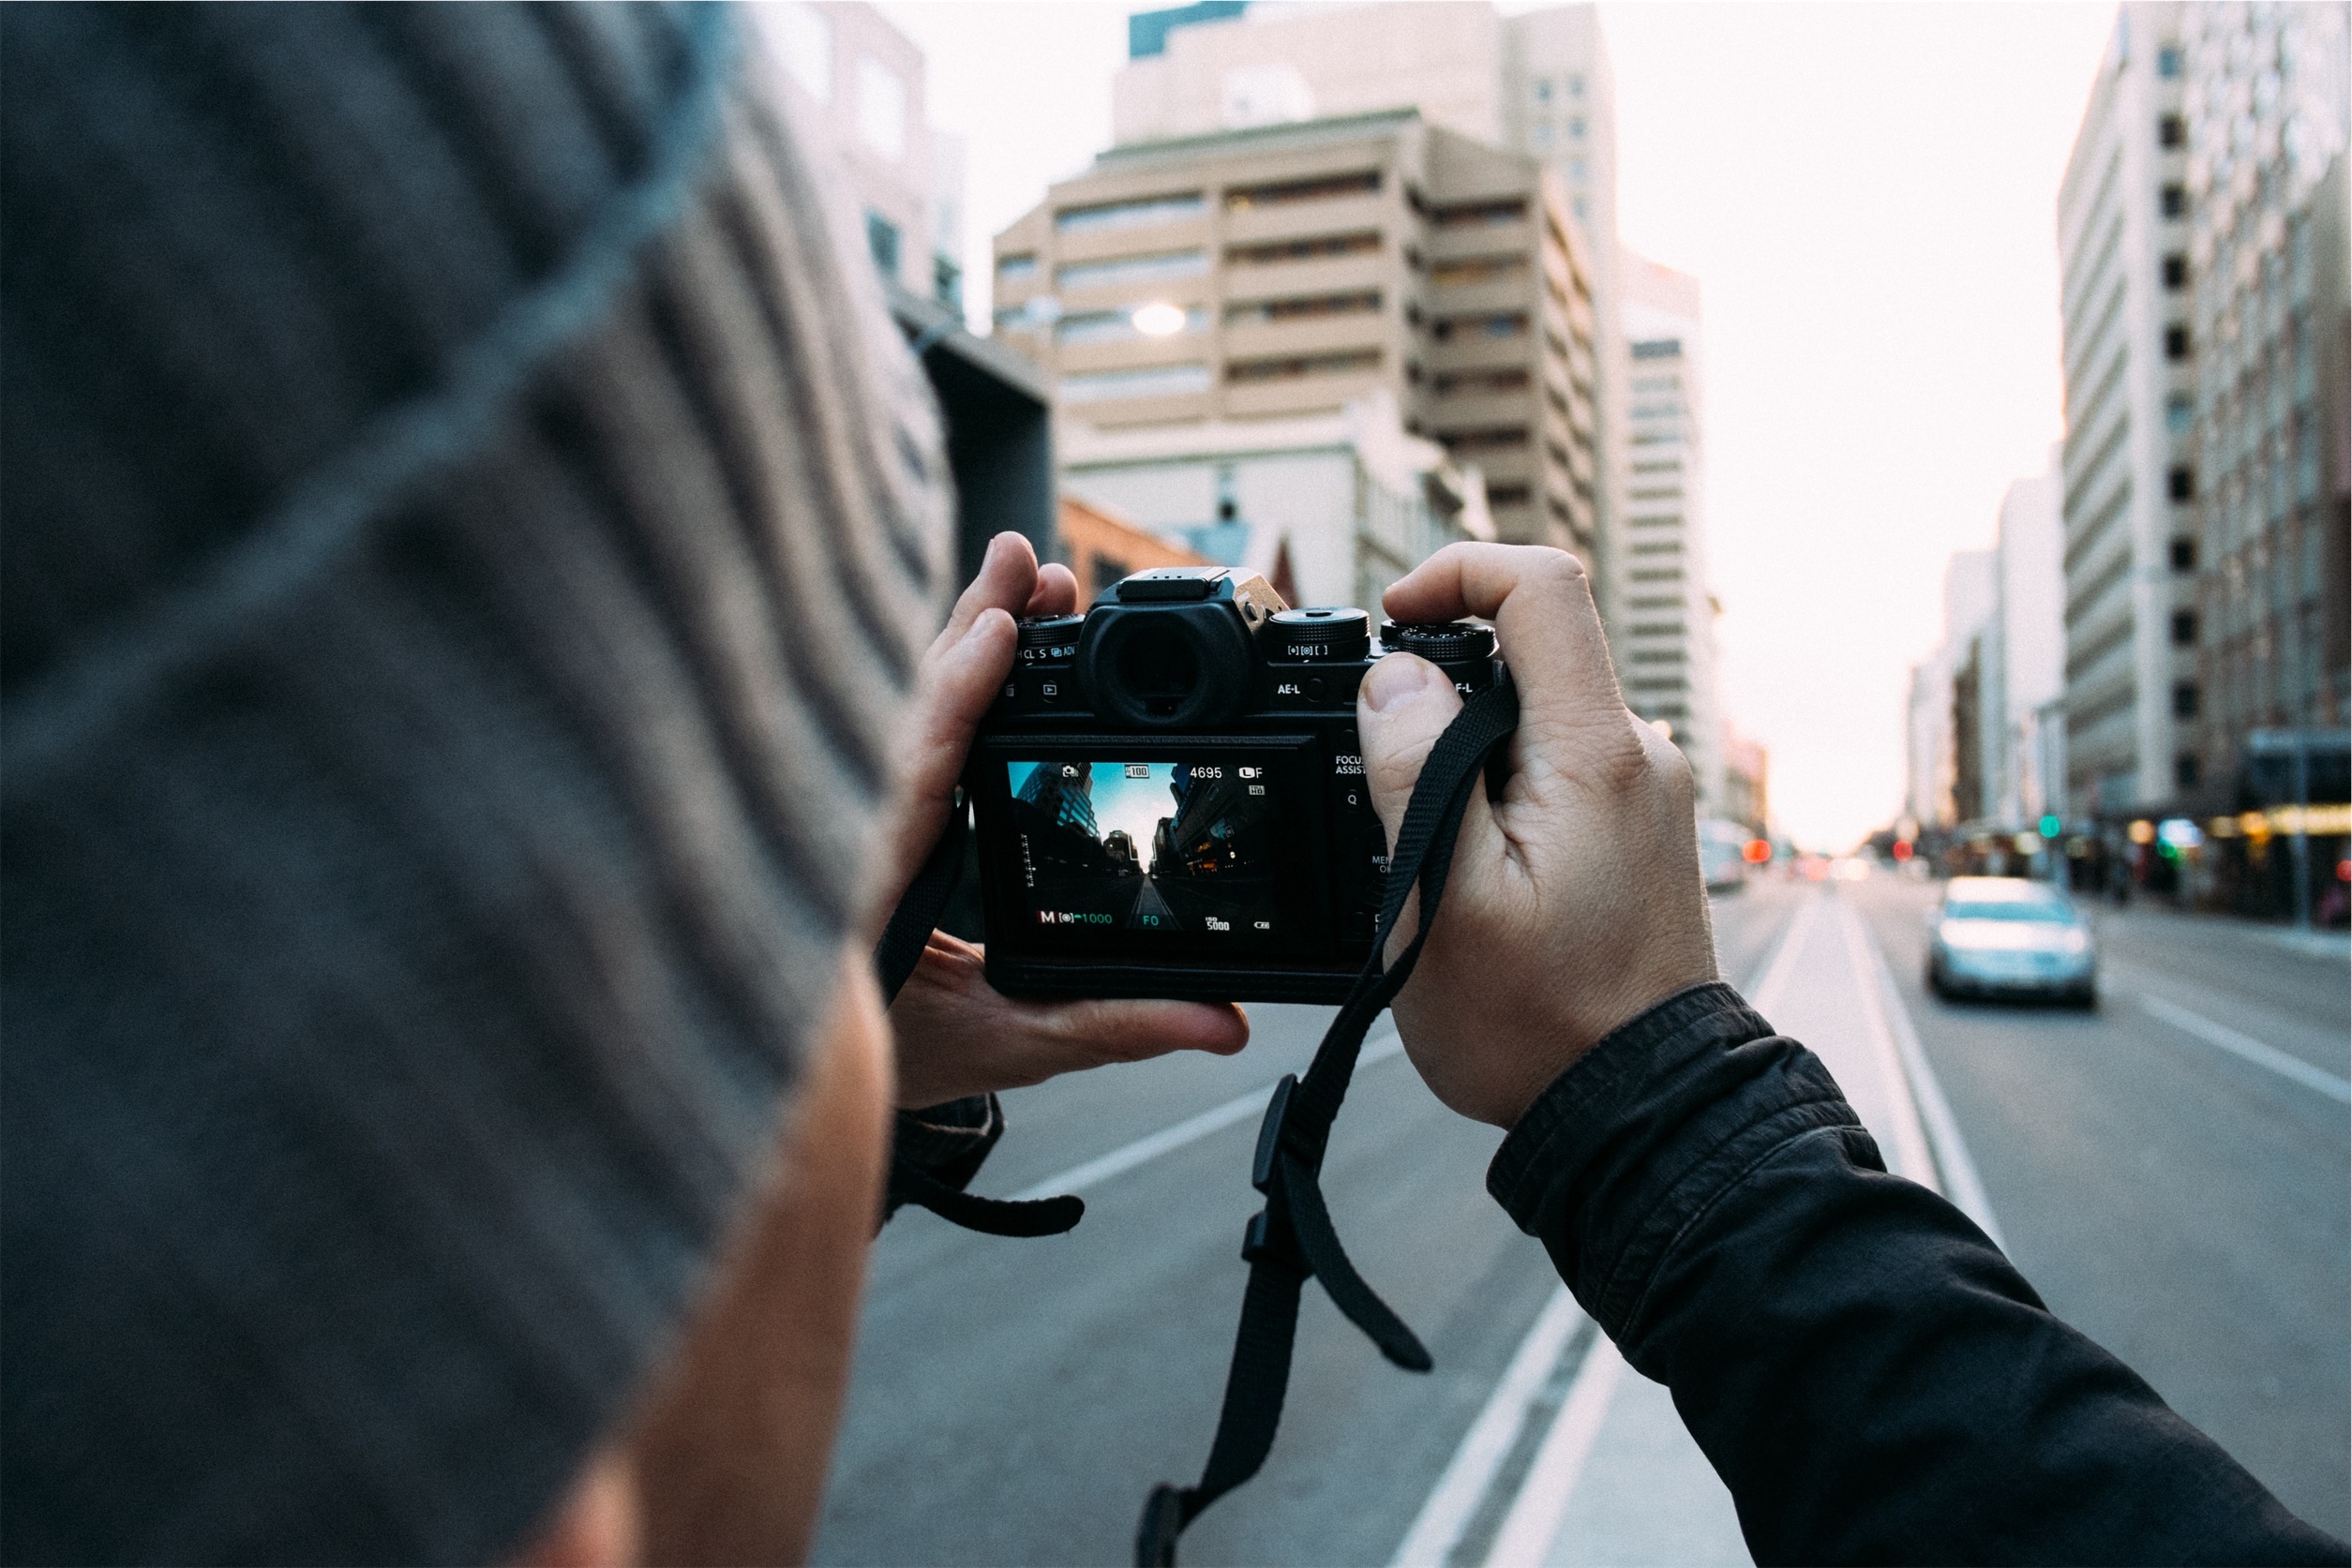
technology, camera, photography, photographer, dslr, reflex camera, picture, photograph, digital slr, single lens reflex camera